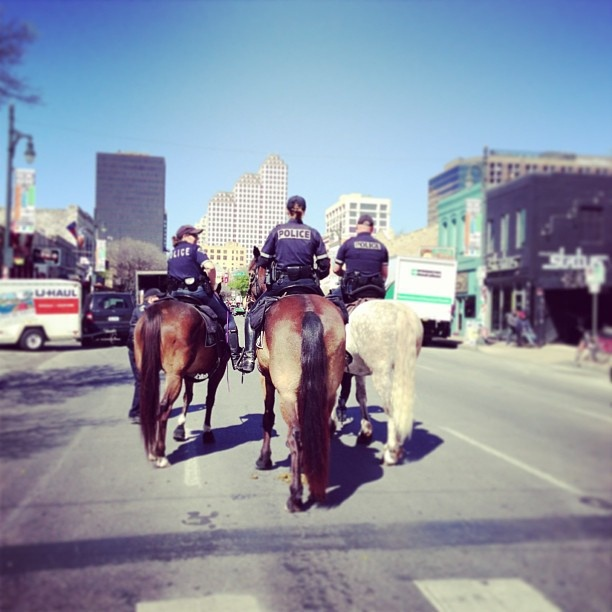
Three mounted policeman walking down street on horseback
Three mounted police riding their horses down a city street.
Three officers ride horses down a city street.
Three policemen on horses on a city street.
There are three police officers riding on horses.